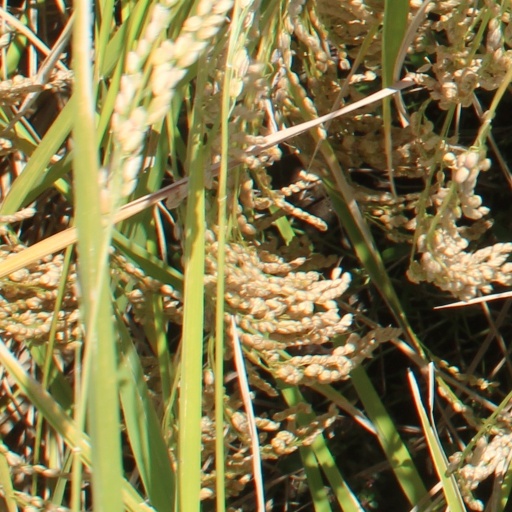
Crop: rice